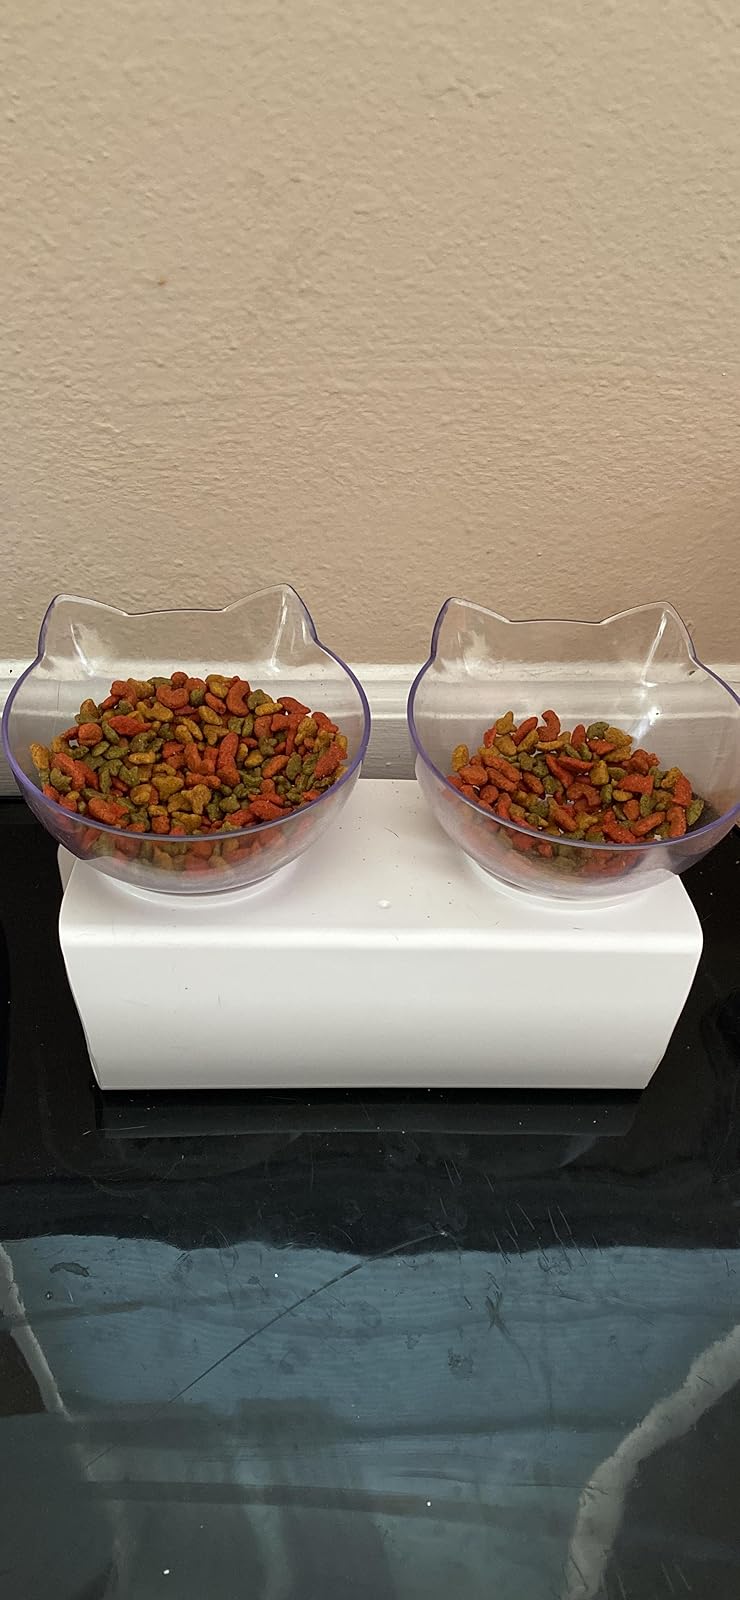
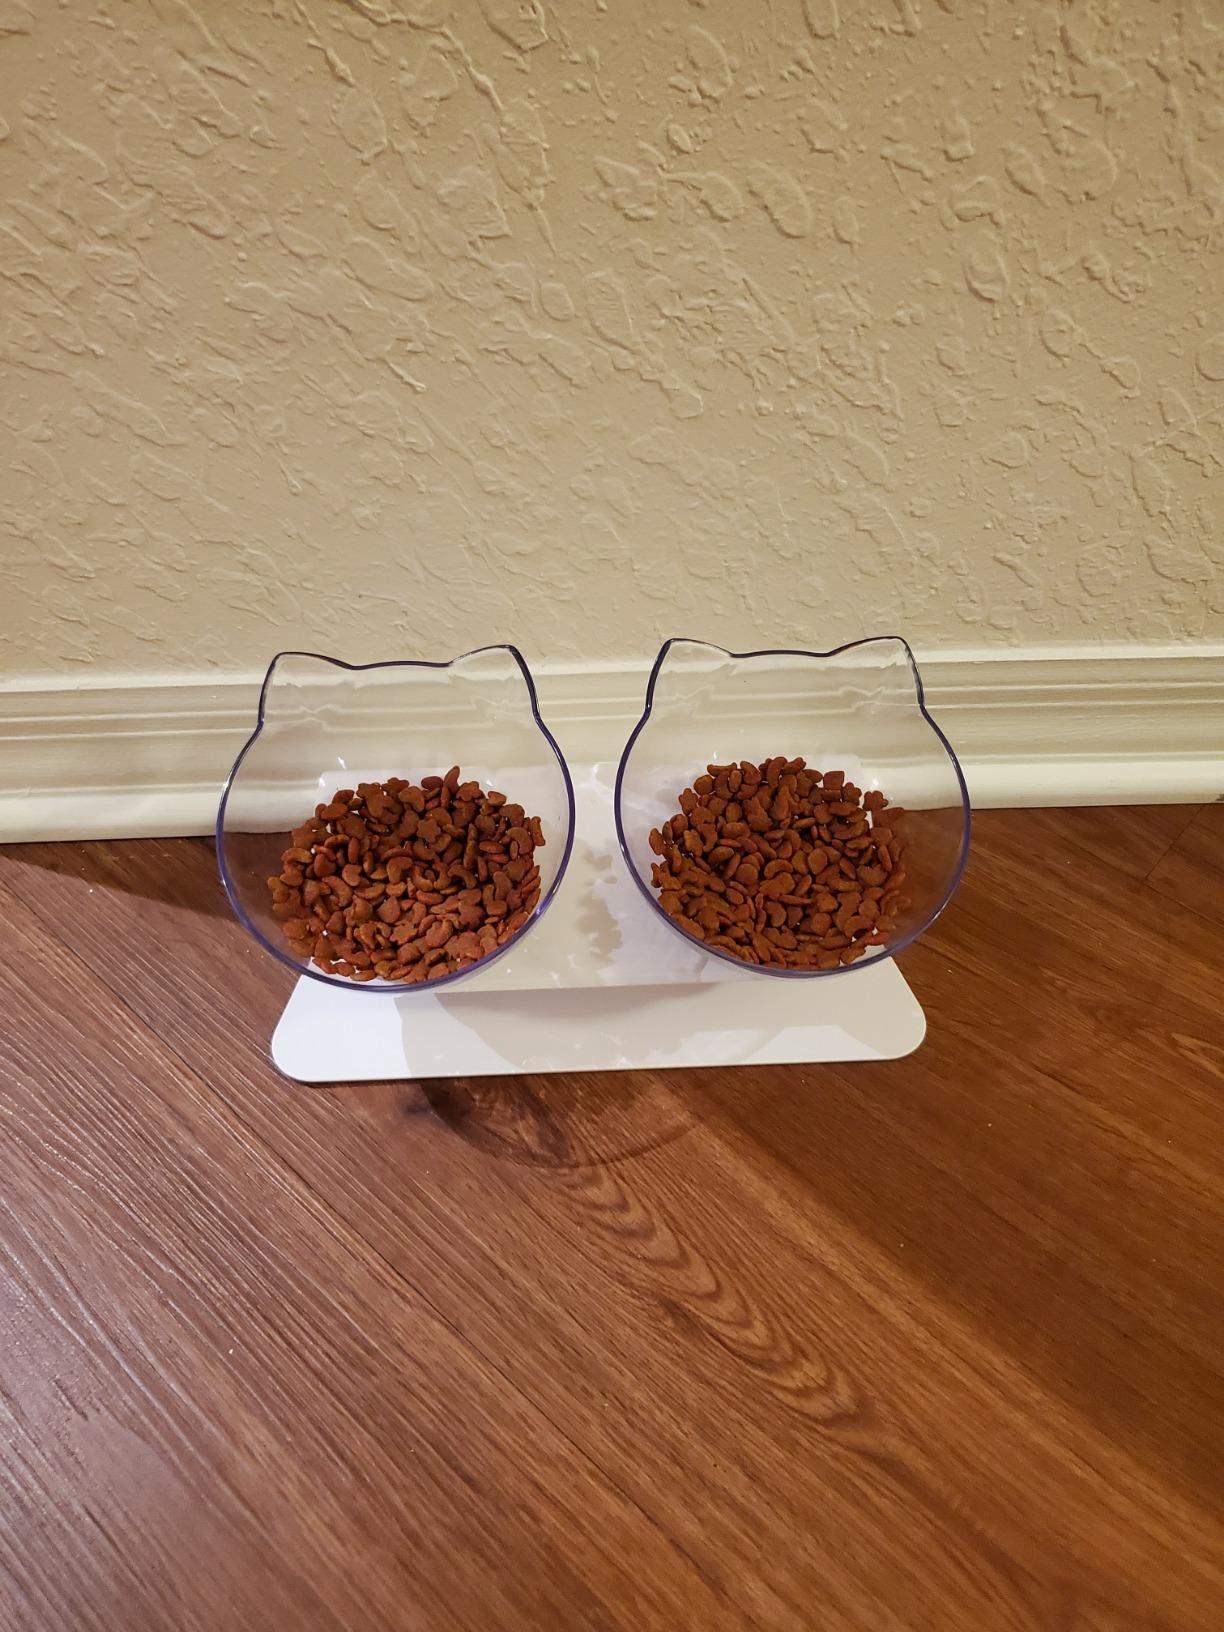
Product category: items_bowl
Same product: yes